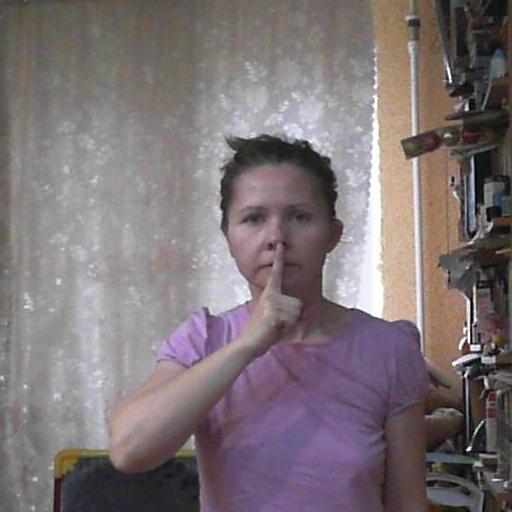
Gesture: mute